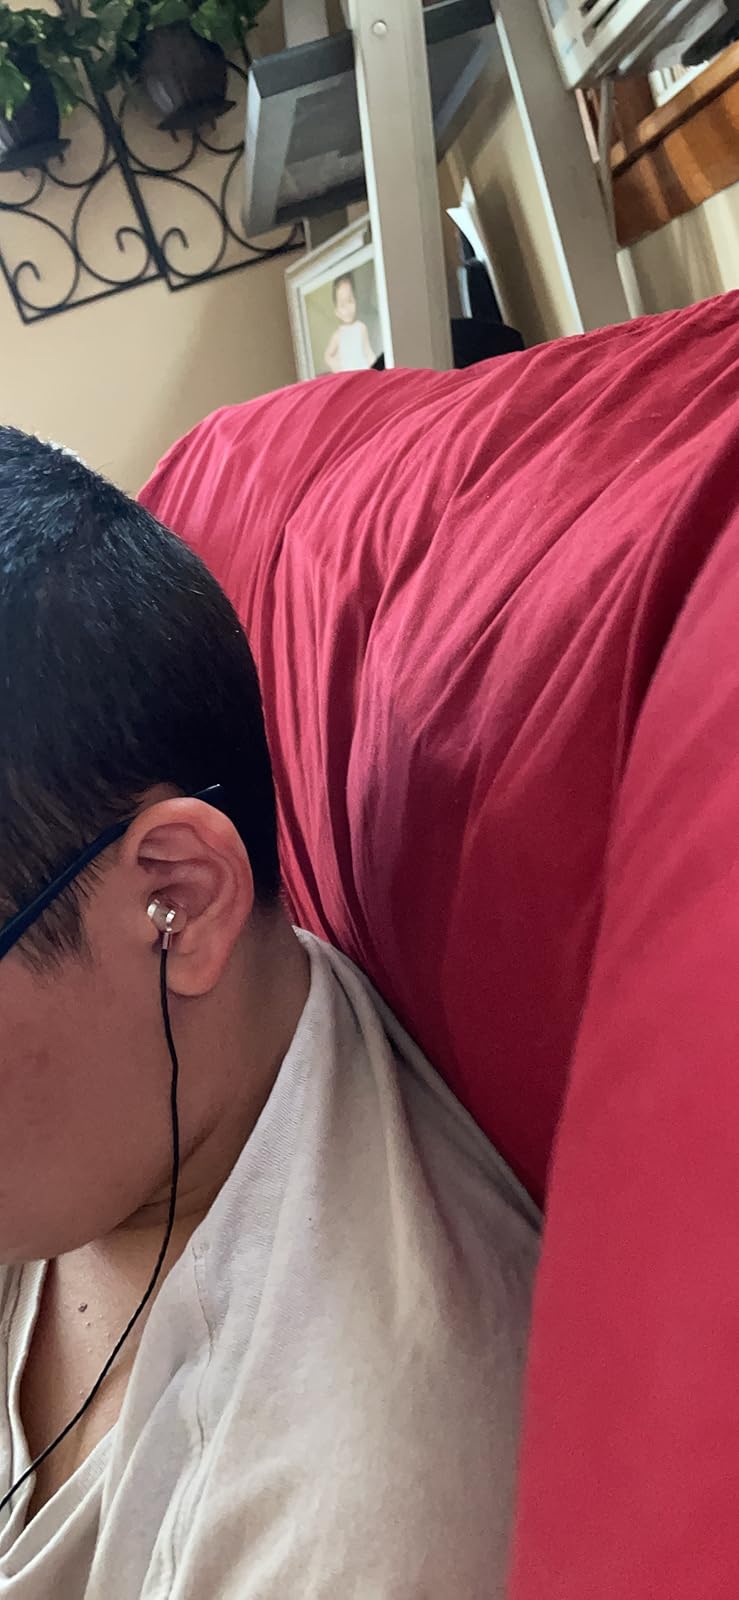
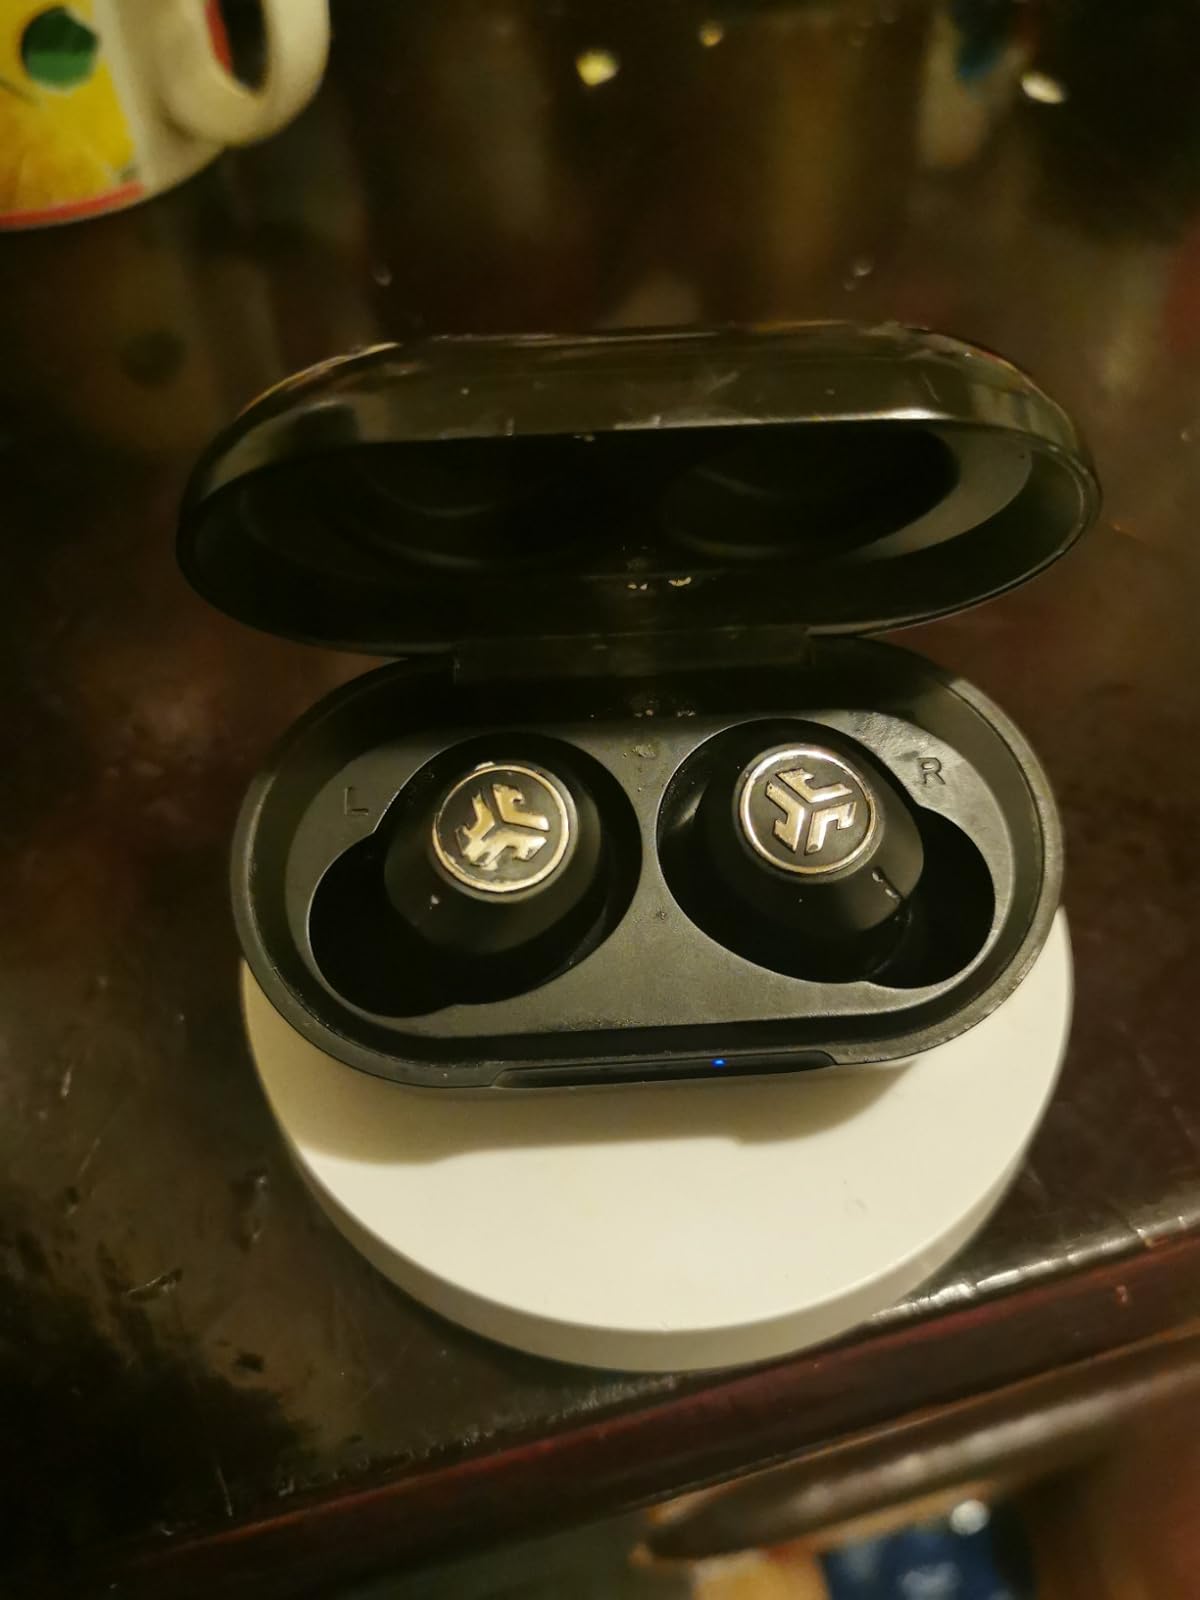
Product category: earbuds
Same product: no